Gorgonichthys

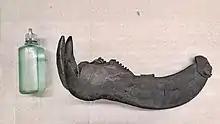
The infragnathals (lower jaws) of "Gorgonicthys" with a 1-liter water bottle for scale (bottle is approximately 23 cm tall). These specimens were collected from the Cleveland Shale and are in the collections of the Cleveland Museum of Natural History's Department of Vertebrate Paleontology.

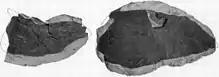
Ventral plates of "Gorgonichthys clarki"

Gorgonichthys is extinct monospecific genus of large arthrodire placoderm. Fossils are found in the Upper Famennian Cleveland Shales of Late Devonian in Ohio. The type species is Gorgonichthys clarki.